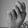
ASL letter: N